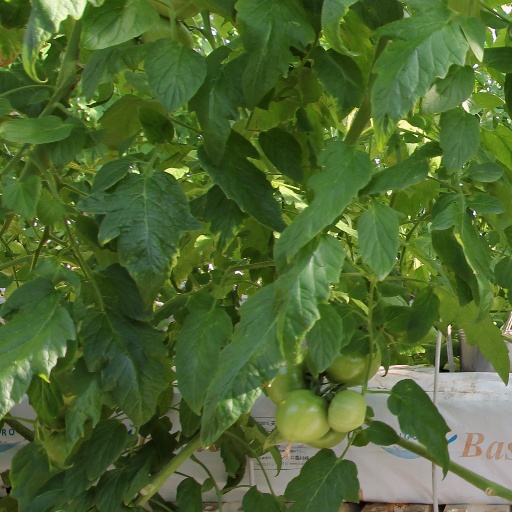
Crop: tomato